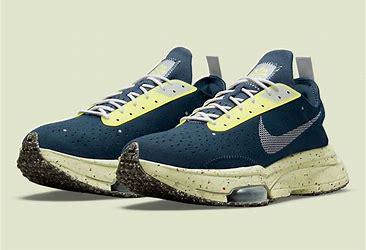
Brand: Nike
Model: Crater Impact